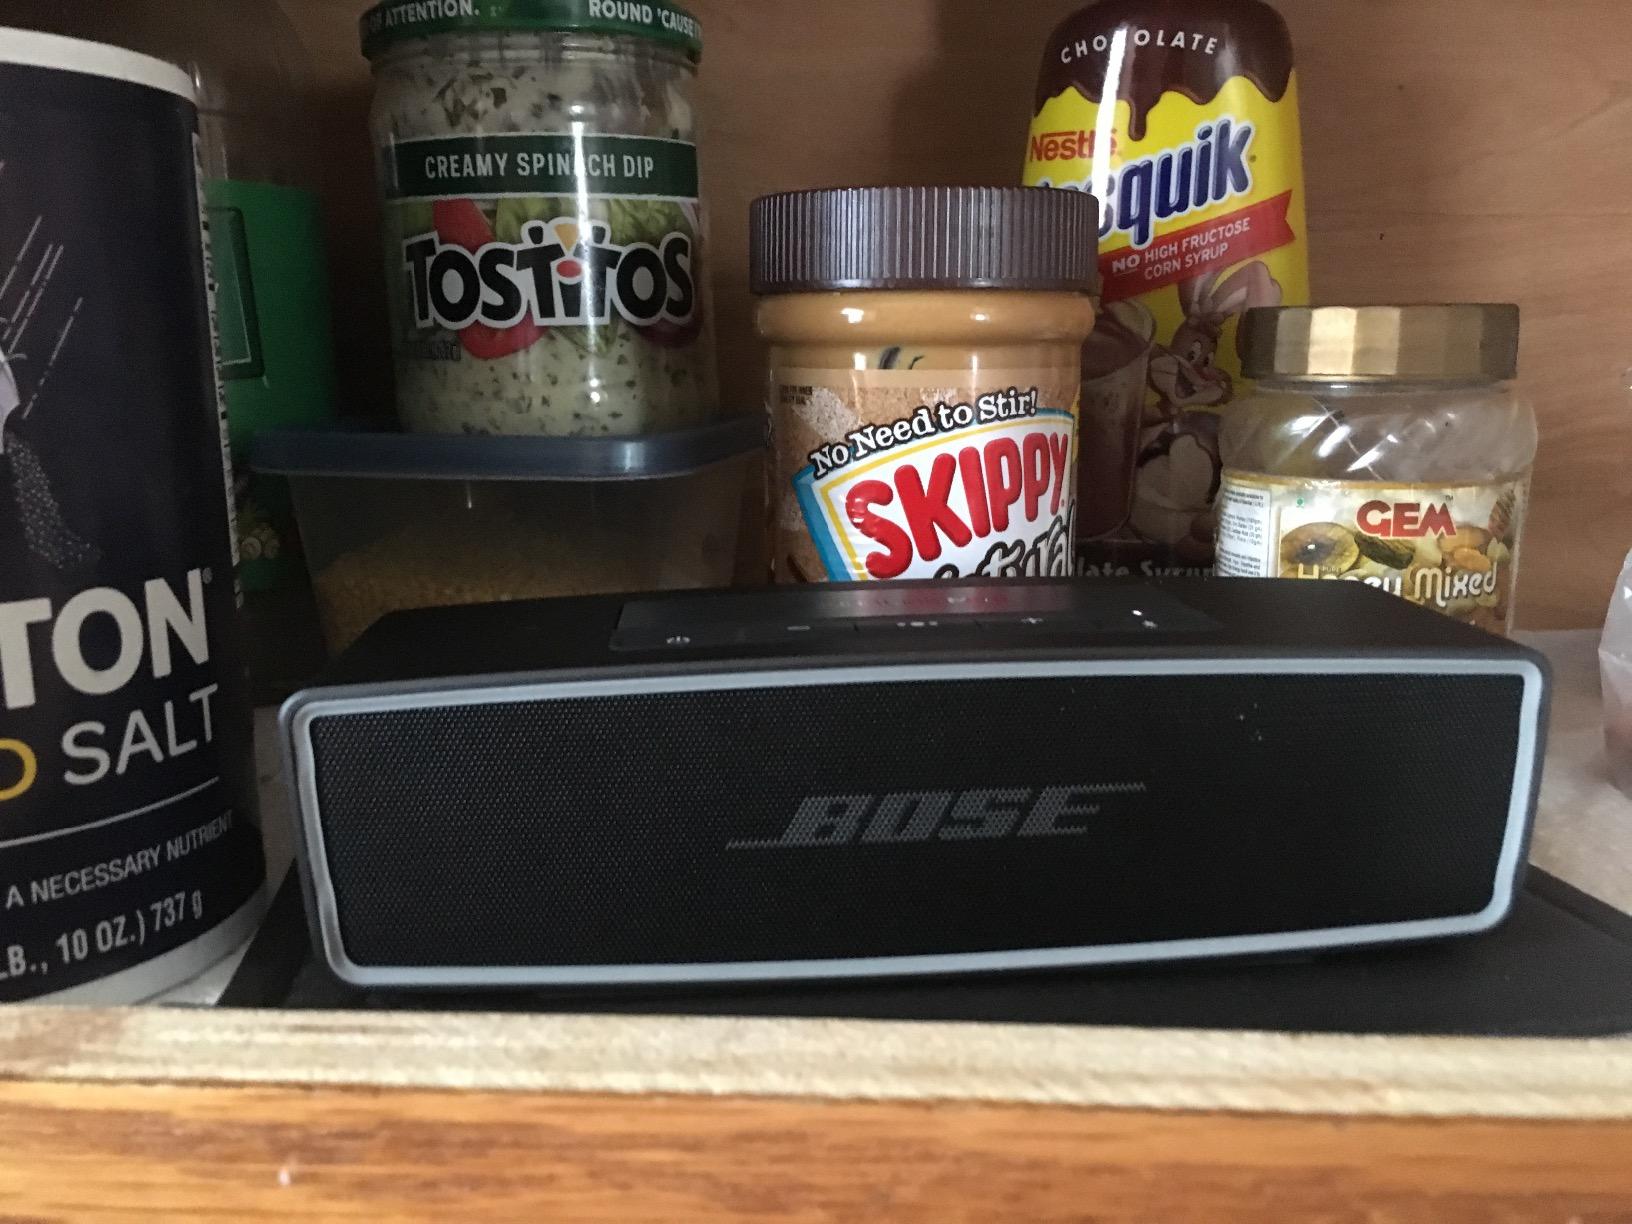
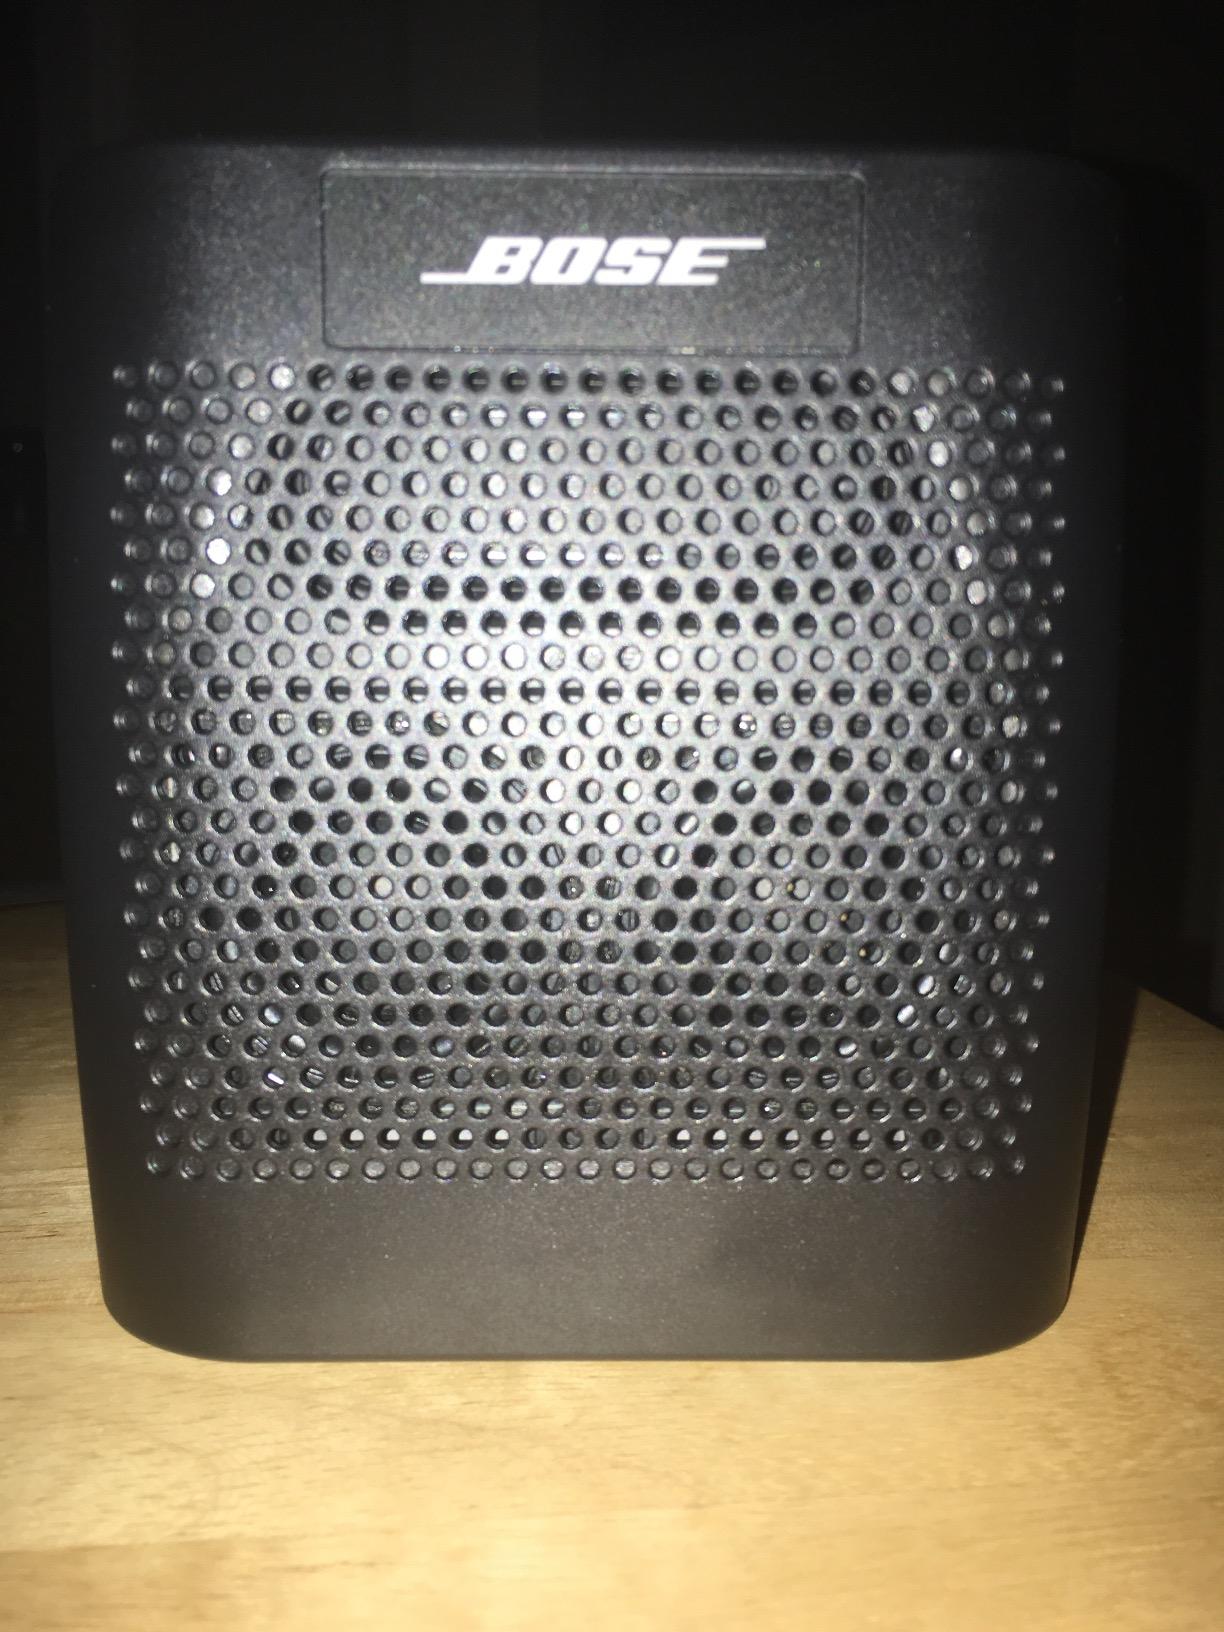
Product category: speaker
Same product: no